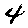
Label: 4